Nipsey Hussle

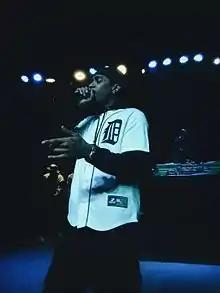
Hussle performing in 2014

After leaving Epic, Nipsey founded his own record label, All Money In Records. On December 21, 2010, he released his first "All Money In Records" mixtape, titled "The Marathon", which featured guest appearances from Kokane and MGMT. On November 1, 2011, Hussle released a sequel titled "The Marathon Continues", which featured L.A. rappers YG and Dom Kennedy. On April 17, 2012, Hussle released a collaborative album with fellow rapper Blanco, "Raw". The album featured guest appearances from YG, Mistah FAB, Yukmouth, B-Legit, Kokane and Freeway.